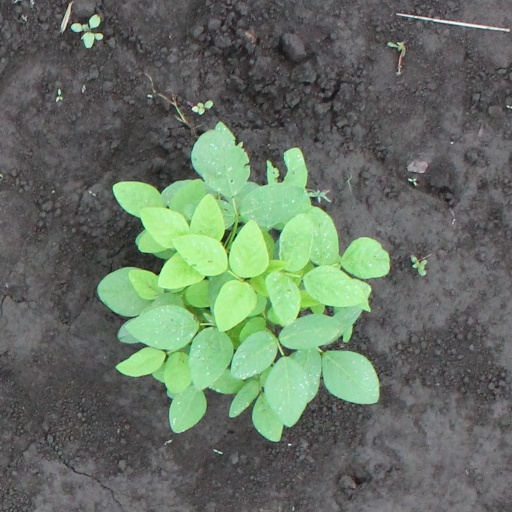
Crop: soybean